Shift (company)

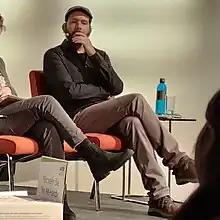
Founder Carsten Waldeck

Shift has been developing smartphones since 2014. In the beginning, brothers Carsten and Samuel Waldeck realized the project SHIFT7 through German crowdfunding platform . The brothers founded Shift GmbH, a company with limited liability regulated under German law. Further Shiftphones were launched with model series SHIFT4 and SHIFT5 in 2015.